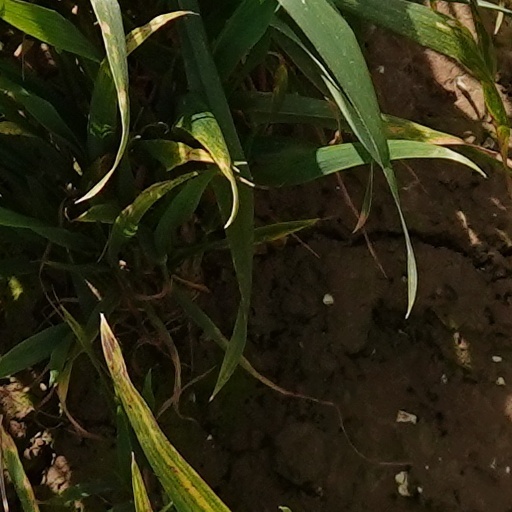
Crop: wheat